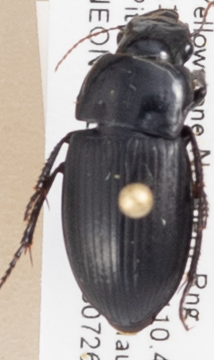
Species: Harpalus laticeps
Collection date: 2018-07-26
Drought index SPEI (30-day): -1.348
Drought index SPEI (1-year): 1.834
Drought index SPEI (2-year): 1.01